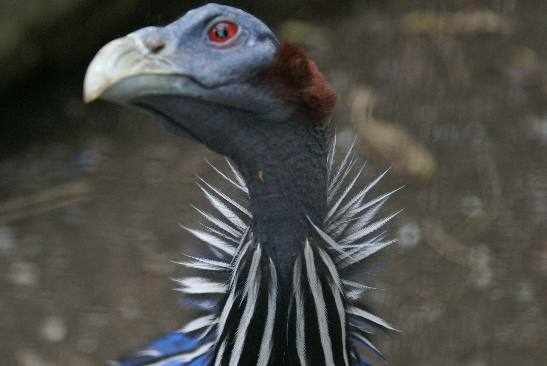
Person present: No